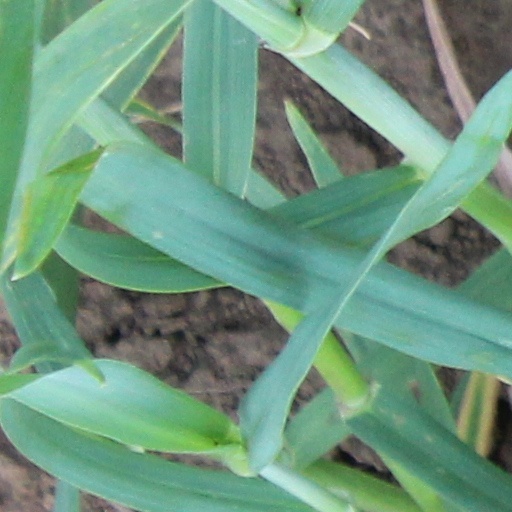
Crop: wheat